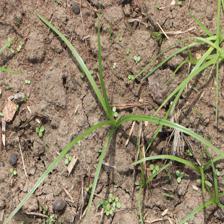
Label: Grass